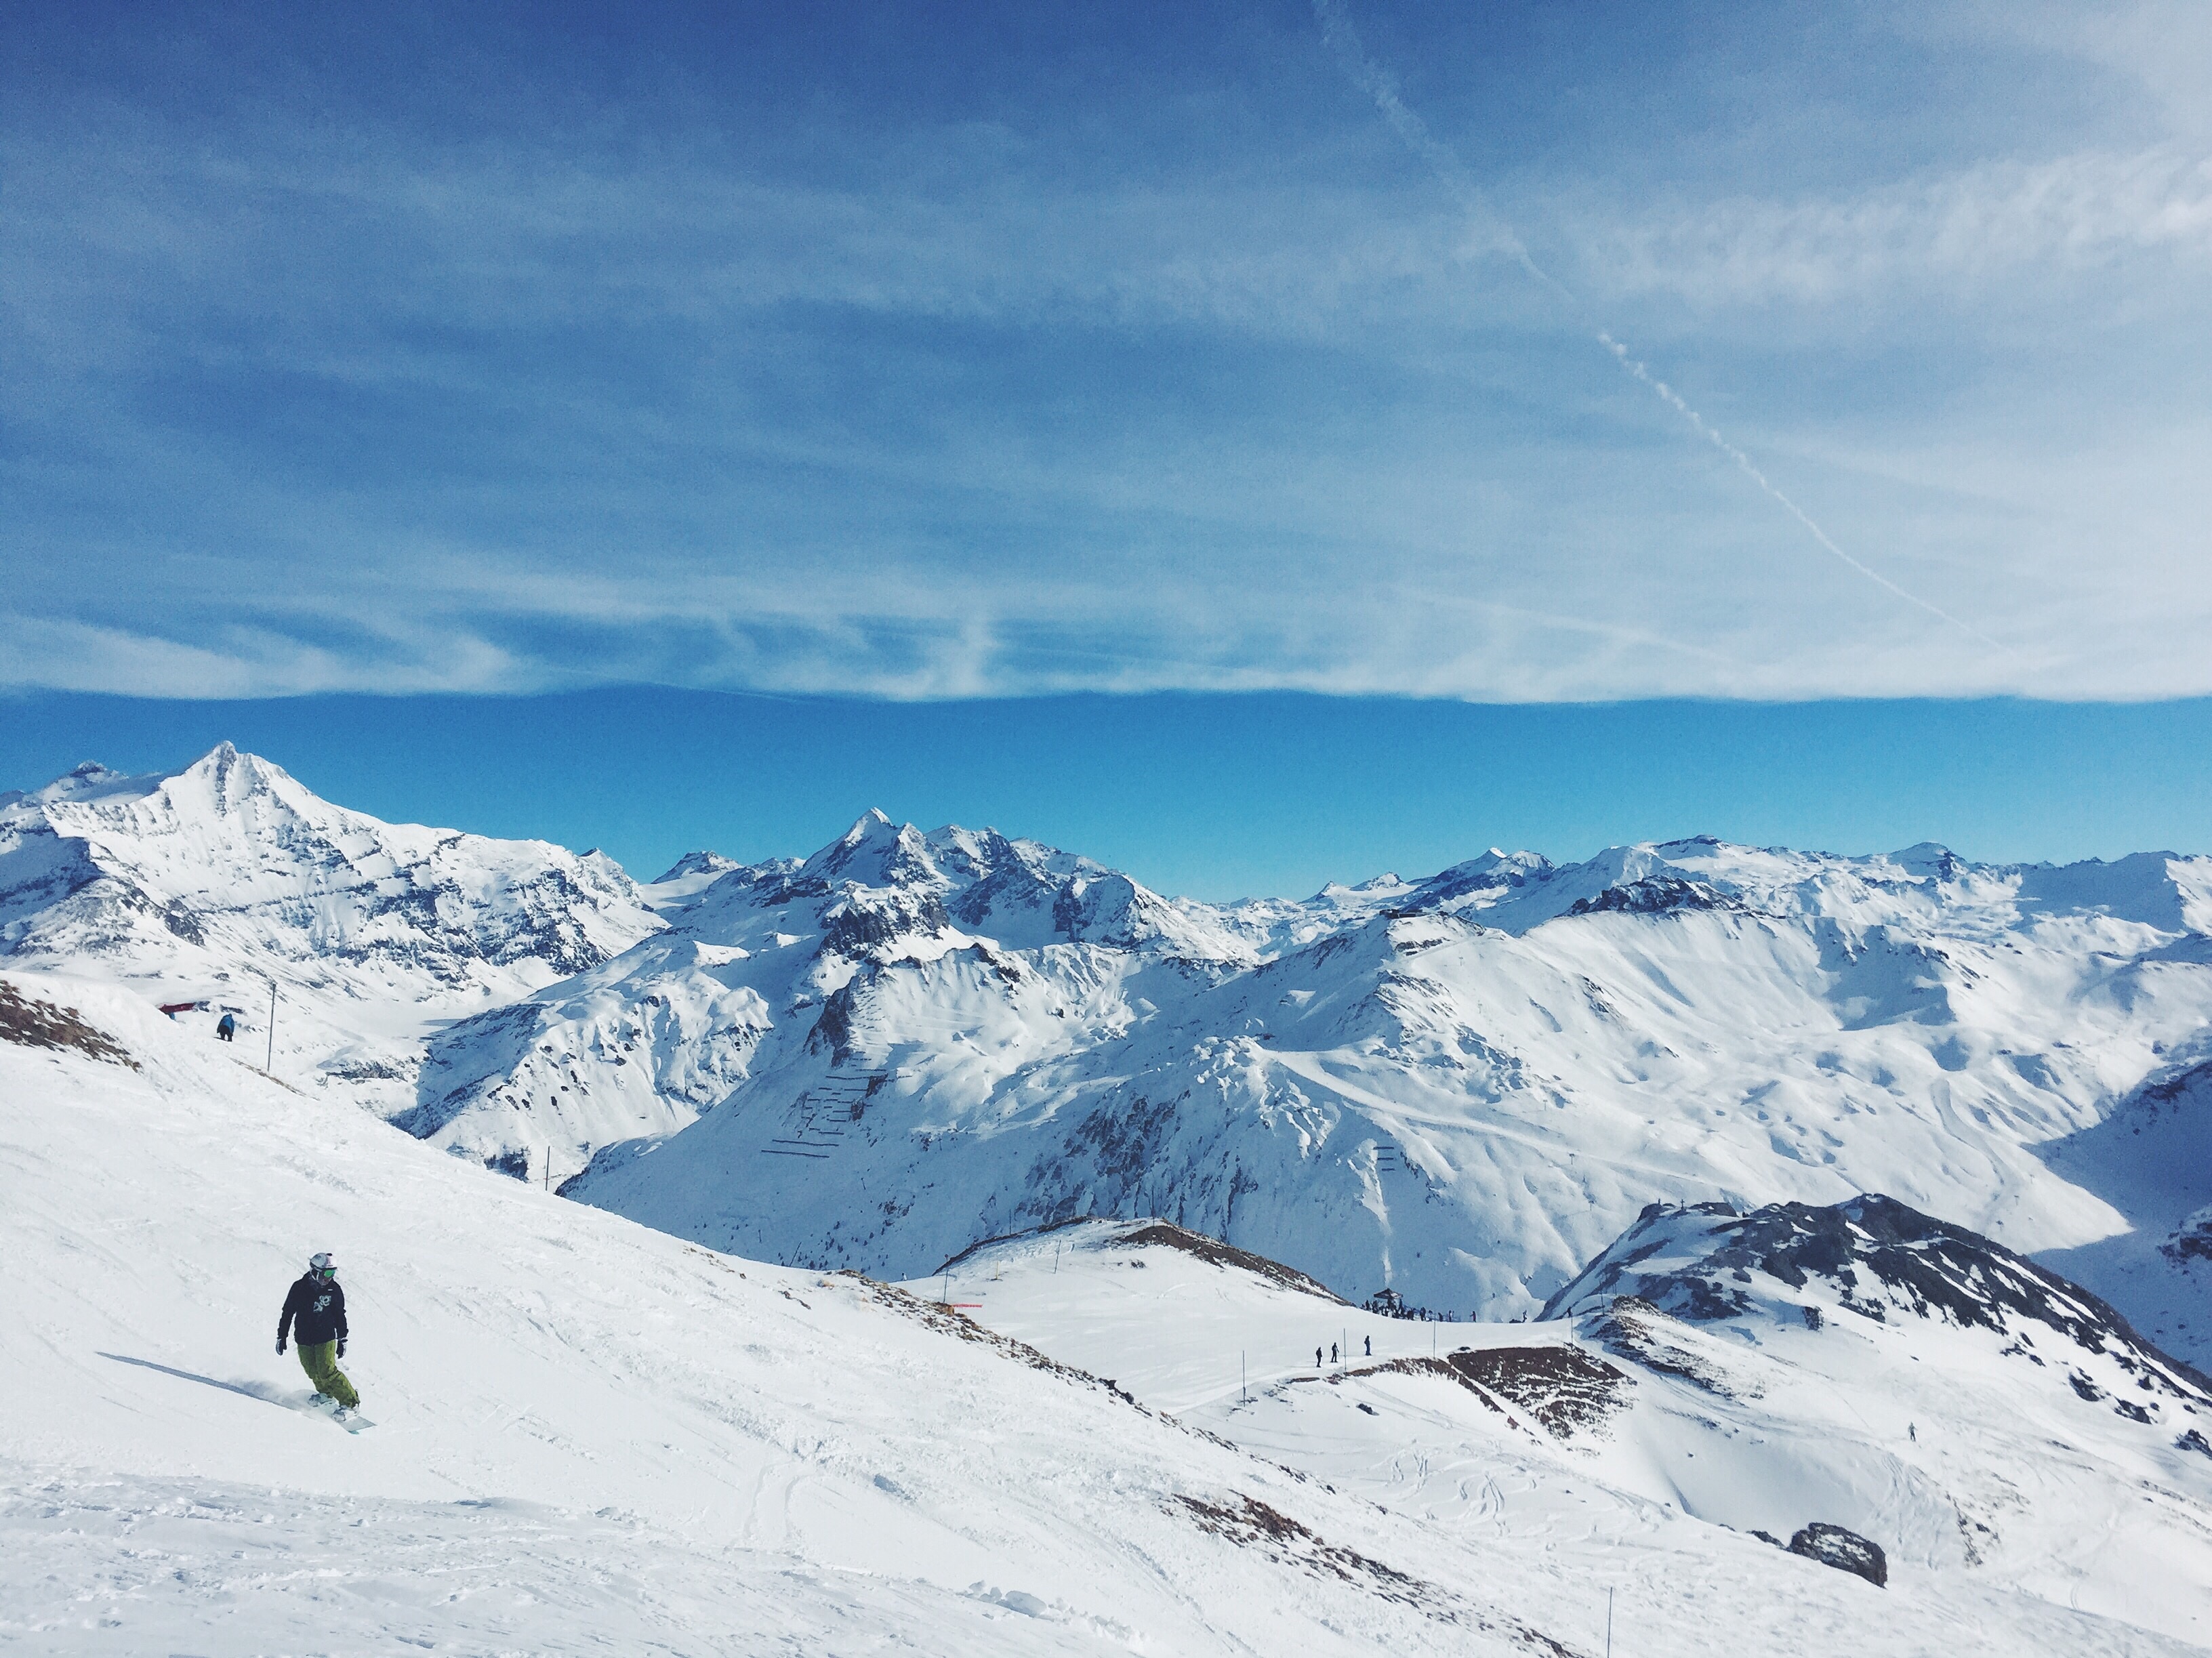
person, mountain, snow, winter, cloud, mountain range, weather, snowboard, skiing, ridge, winter sport, sports, resort, alps, ski, plateau, piste, landform, ski touring, ski mountaineering, ski equipment, alpine skiing, mountainous landforms, geological phenomenon